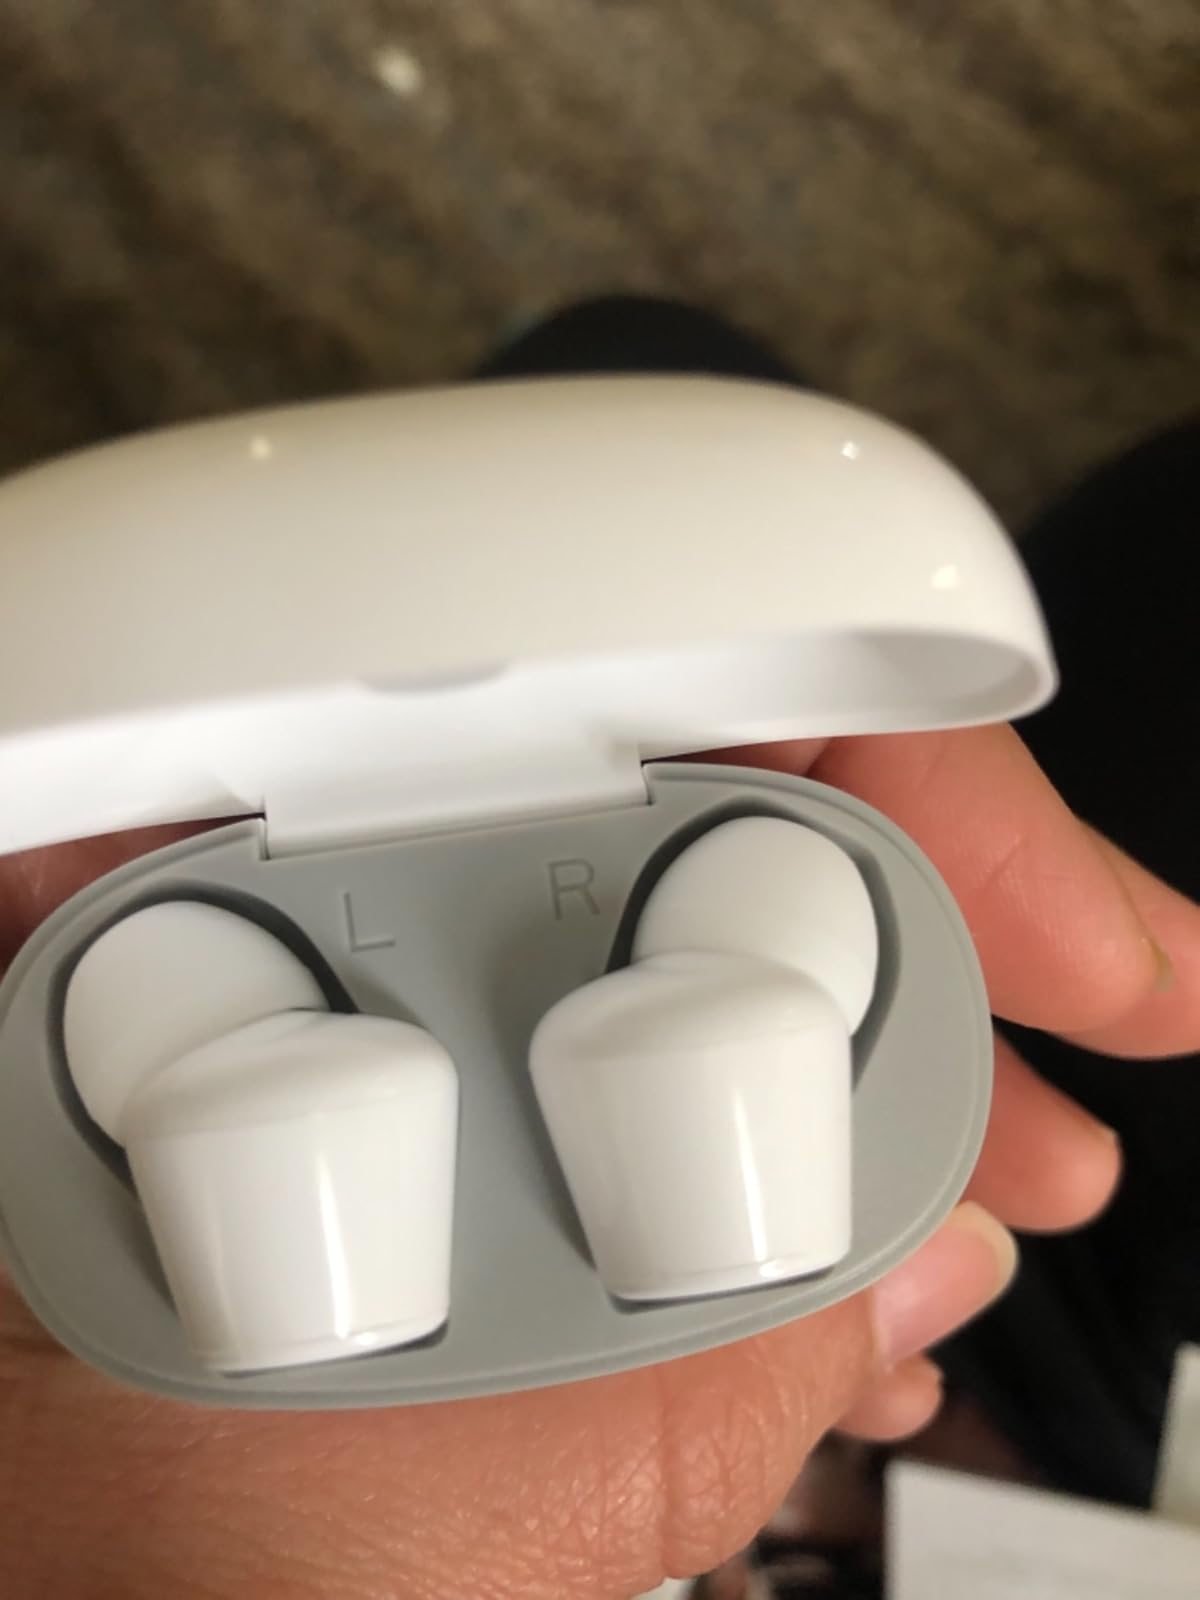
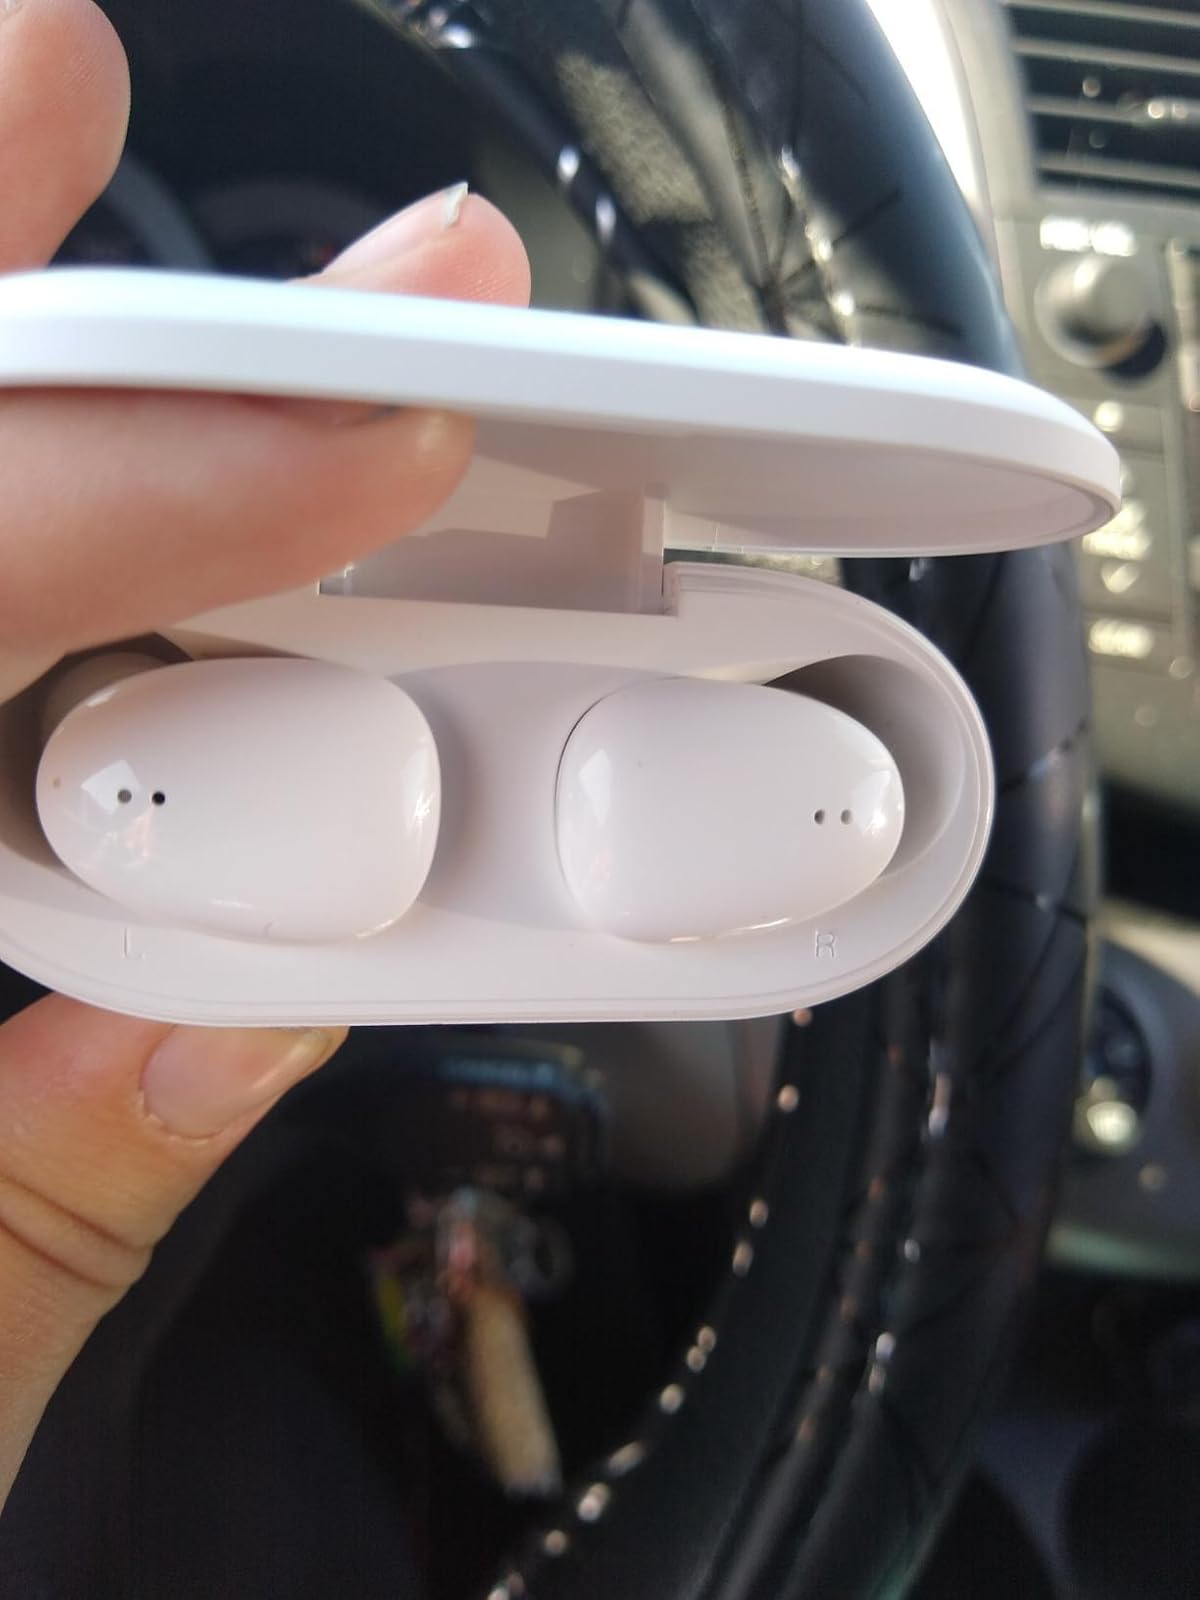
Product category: earbuds
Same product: no